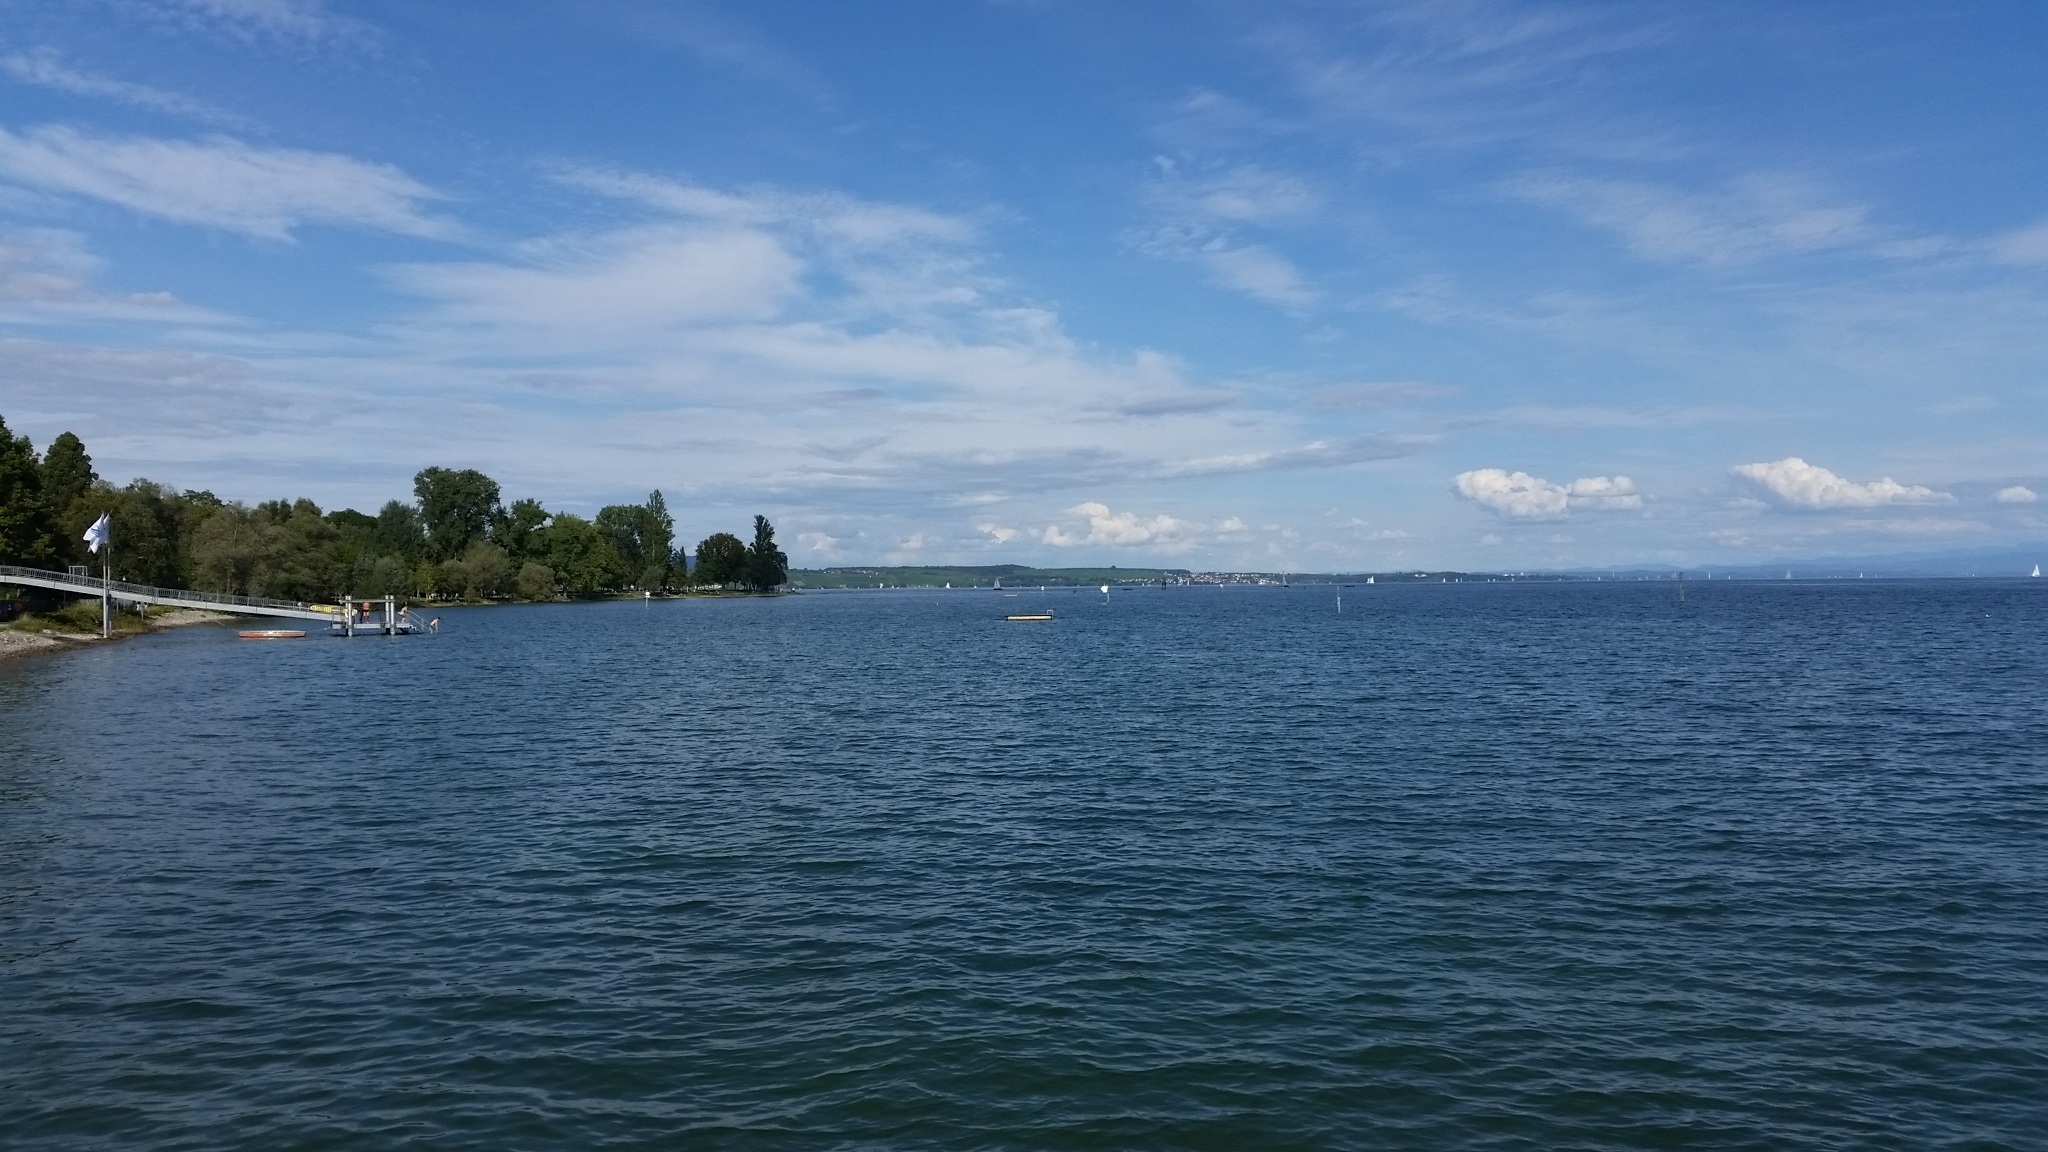
sea, coast, water, nature, ocean, horizon, sky, shore, lake, vehicle, bay, blue, reservoir, body of water, lake view, channel, waters, cape, lake constance, beach view